South African Astronomical Observatory

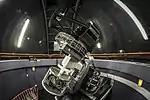
MeerLICHT telescope

The Wide Angle Search for Planets consists of two robotic telescopes, one located at SAAO Sutherland and the other at Roque de los Muchachos Observatory on the island of La Palma in the Canaries. WASP-17b, the first exoplanet known to have a retrograde orbit, was discovered in 2009 using this array.